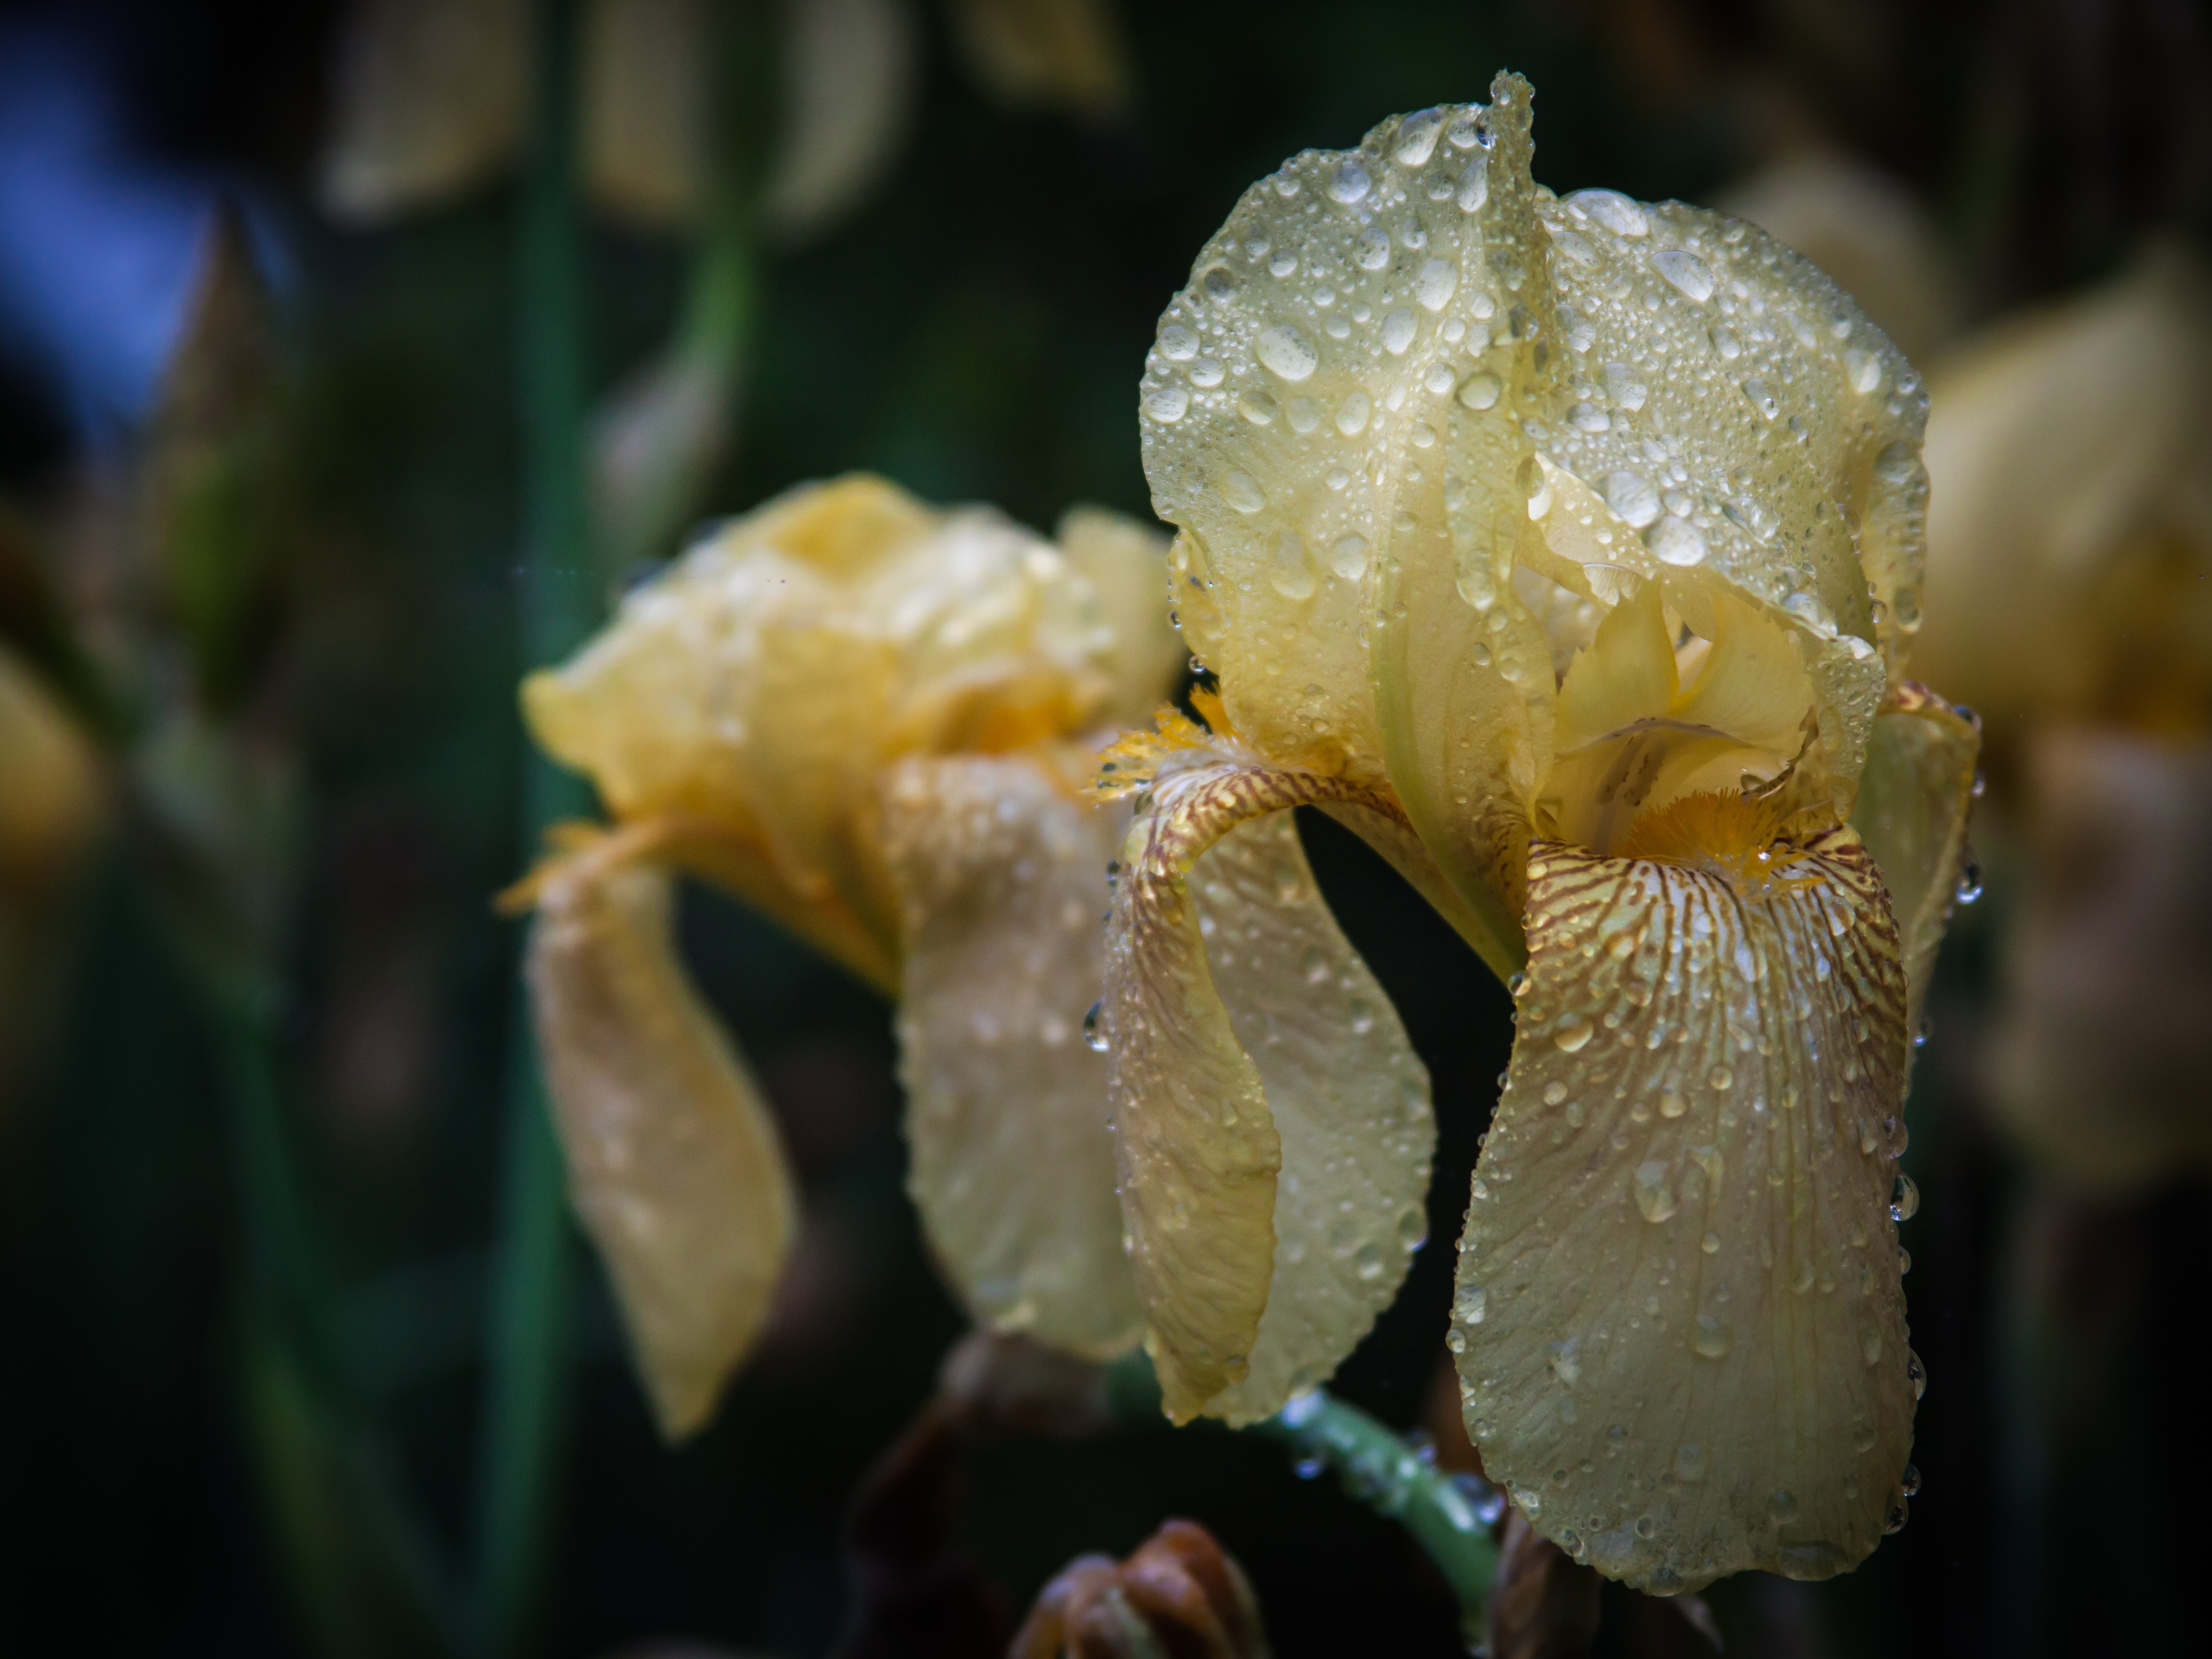
water, nature, droplet, dew, plant, photography, leaf, flower, bloom, frost, botany, yellow, flora, fauna, close up, iris, moisture, macro photography, flowering plant, plant stem, land plant